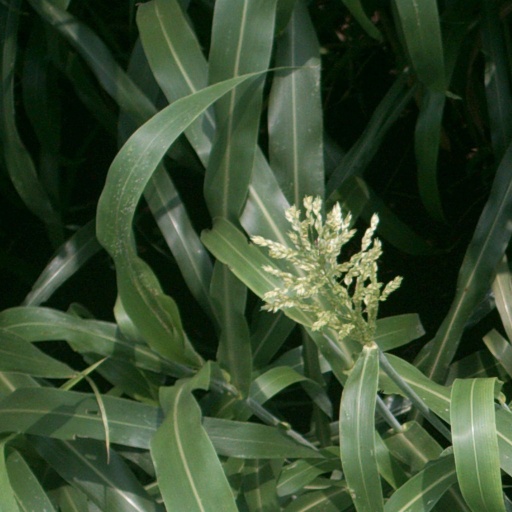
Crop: sorghum